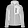
Label: Coat